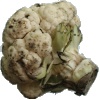
Label: Cauliflower 1